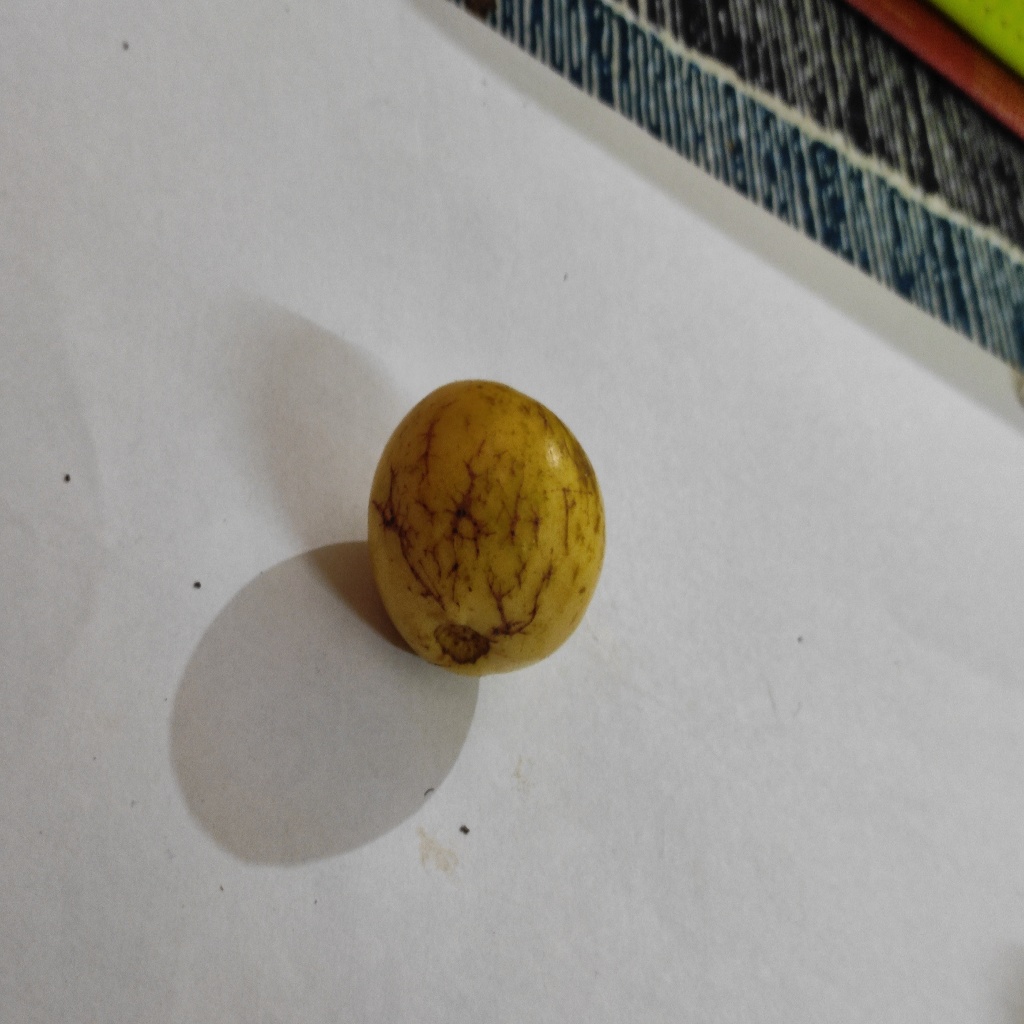
Crop: guava
Quality class: Class_B